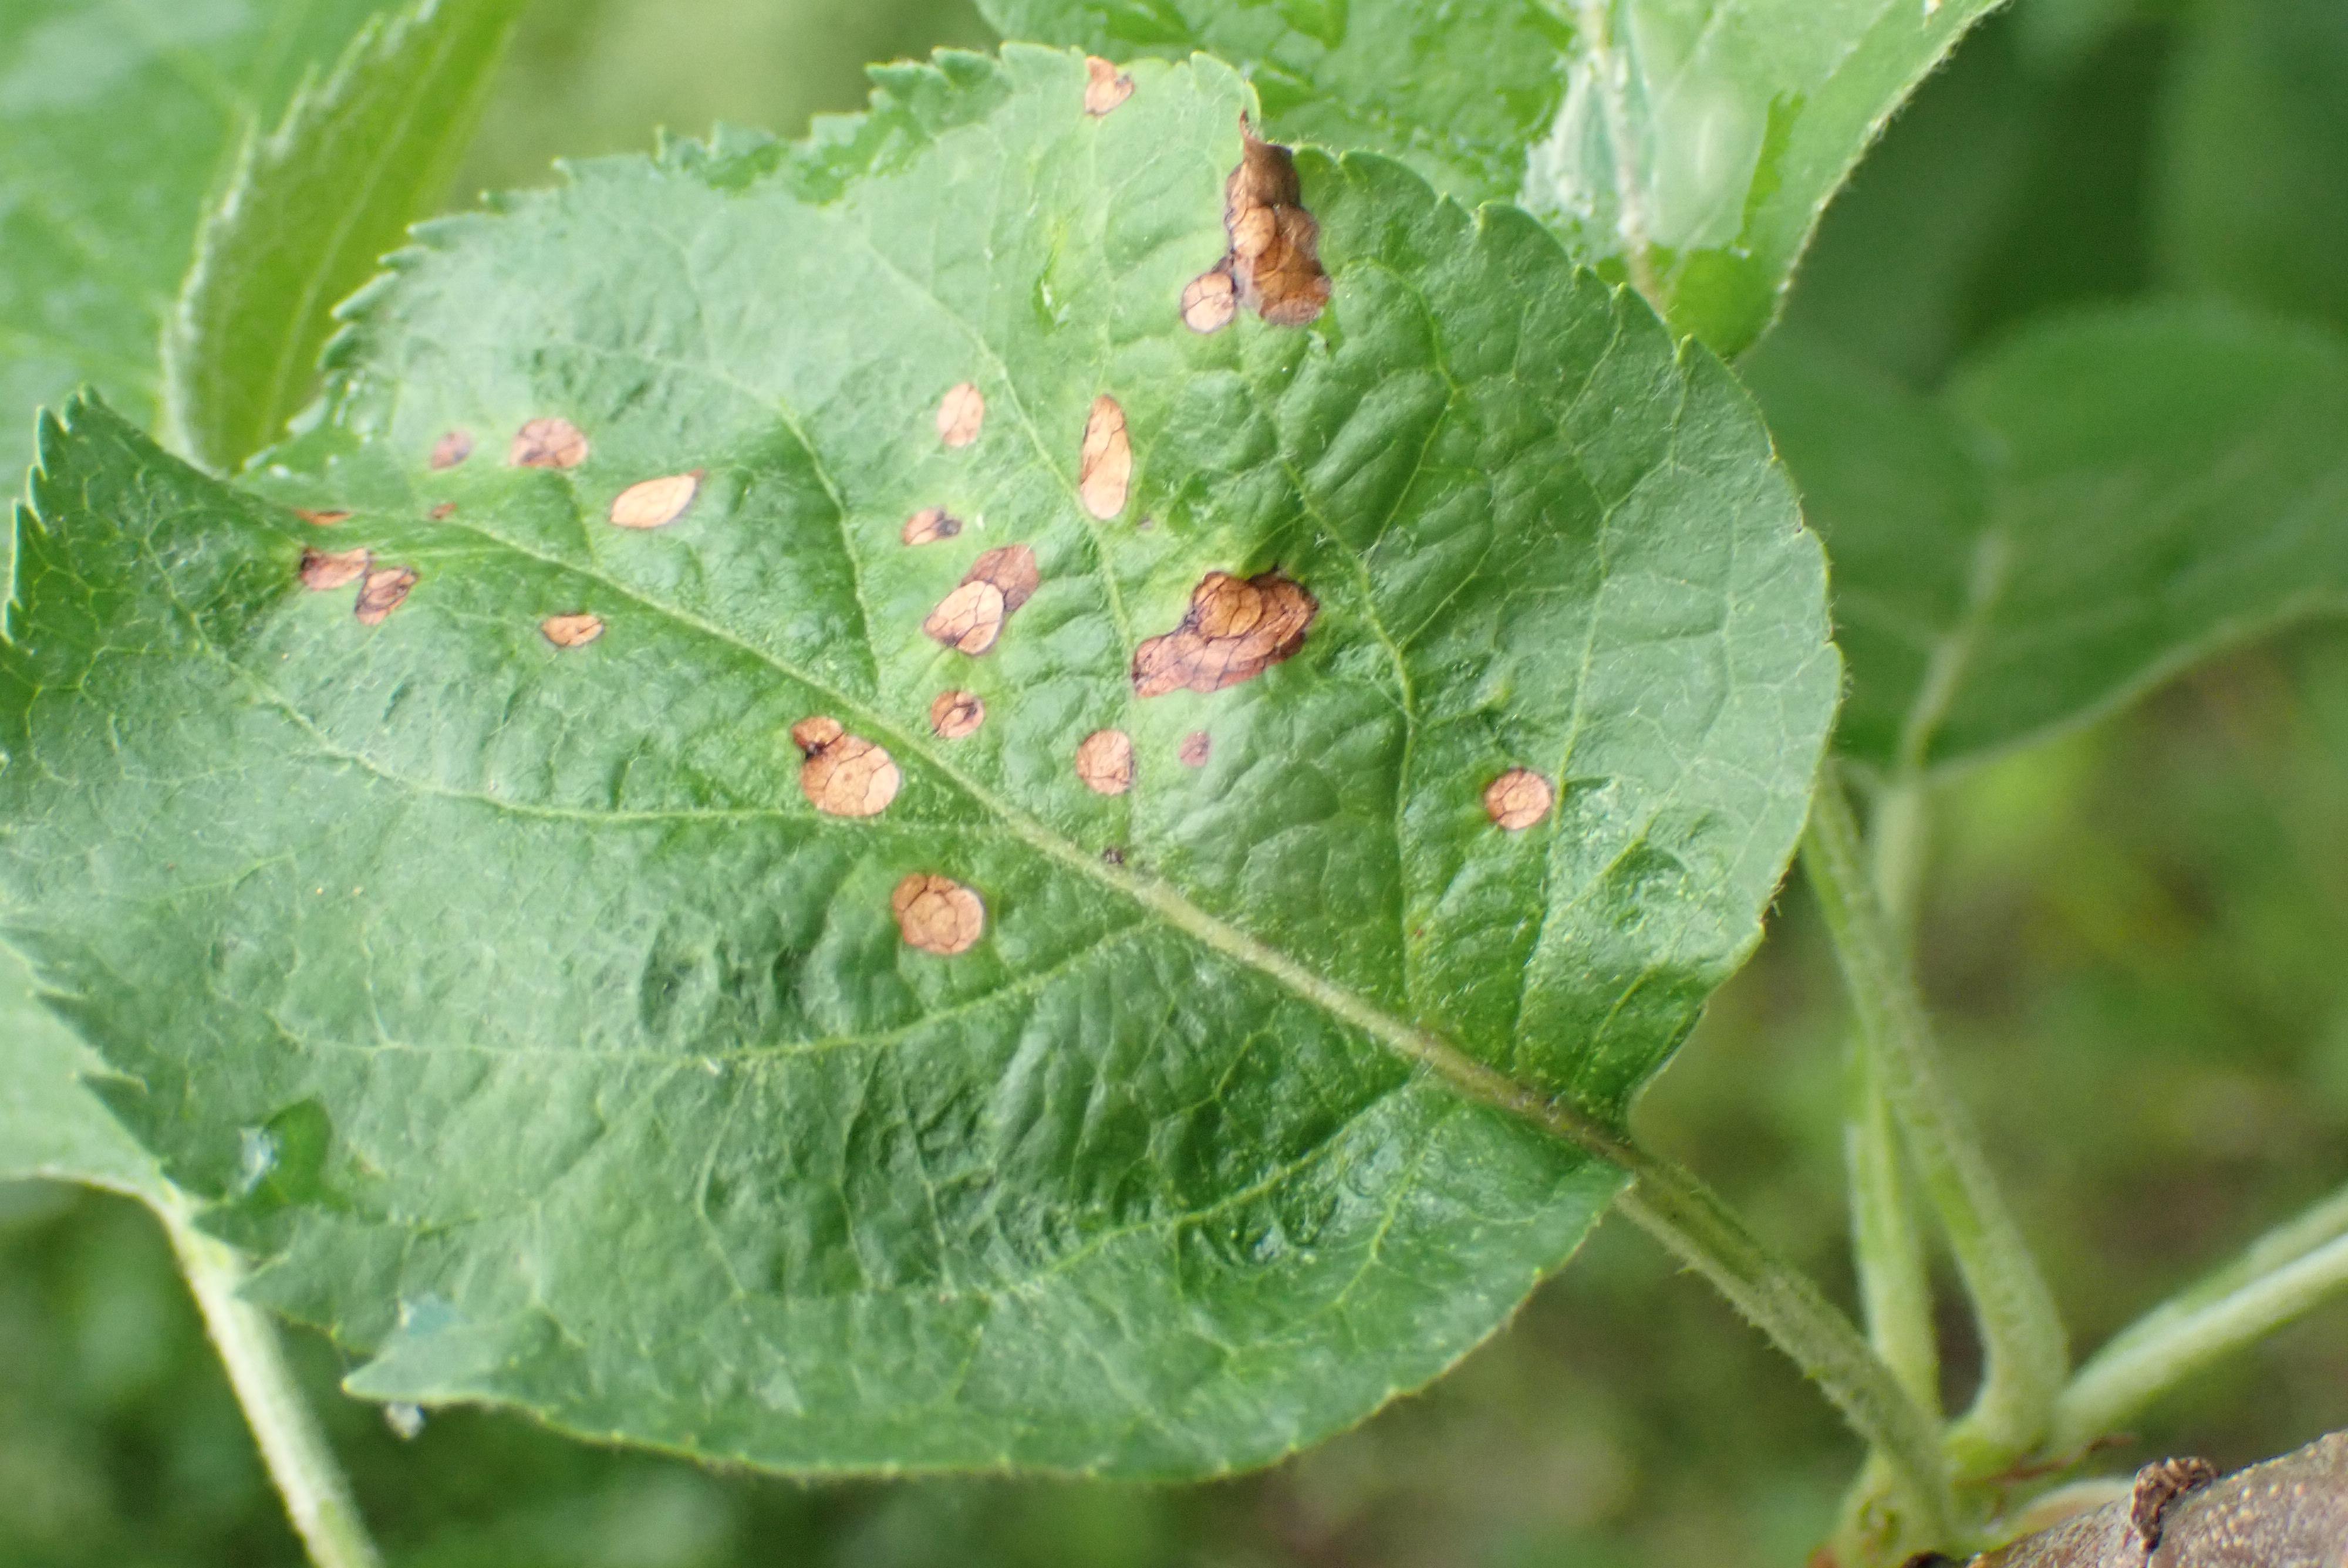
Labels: frog_eye_leaf_spot